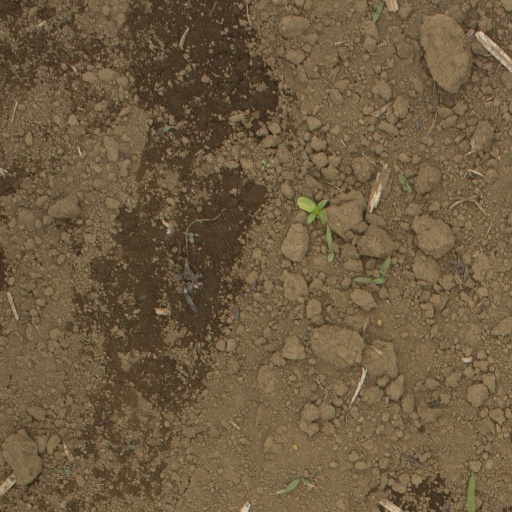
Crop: Jerusalem artichoke